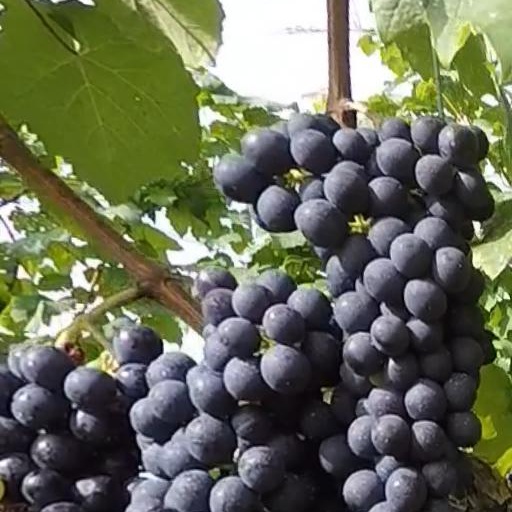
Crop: grape